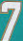
Number: 7